Robert Wurtz (referee)

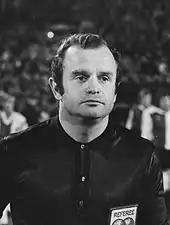
Wurtz in 1976

Robert Charles Paul Wurtz (born 16 December 1941) is a French former football referee who was active in the 1970s and 1980s. He was elected by journalists "French referee of the year" in 1971, 1974, 1975, 1977 and 1978. He supervised the 1977 European Cup Final and 2 matches in the 1978 FIFA World Cup.